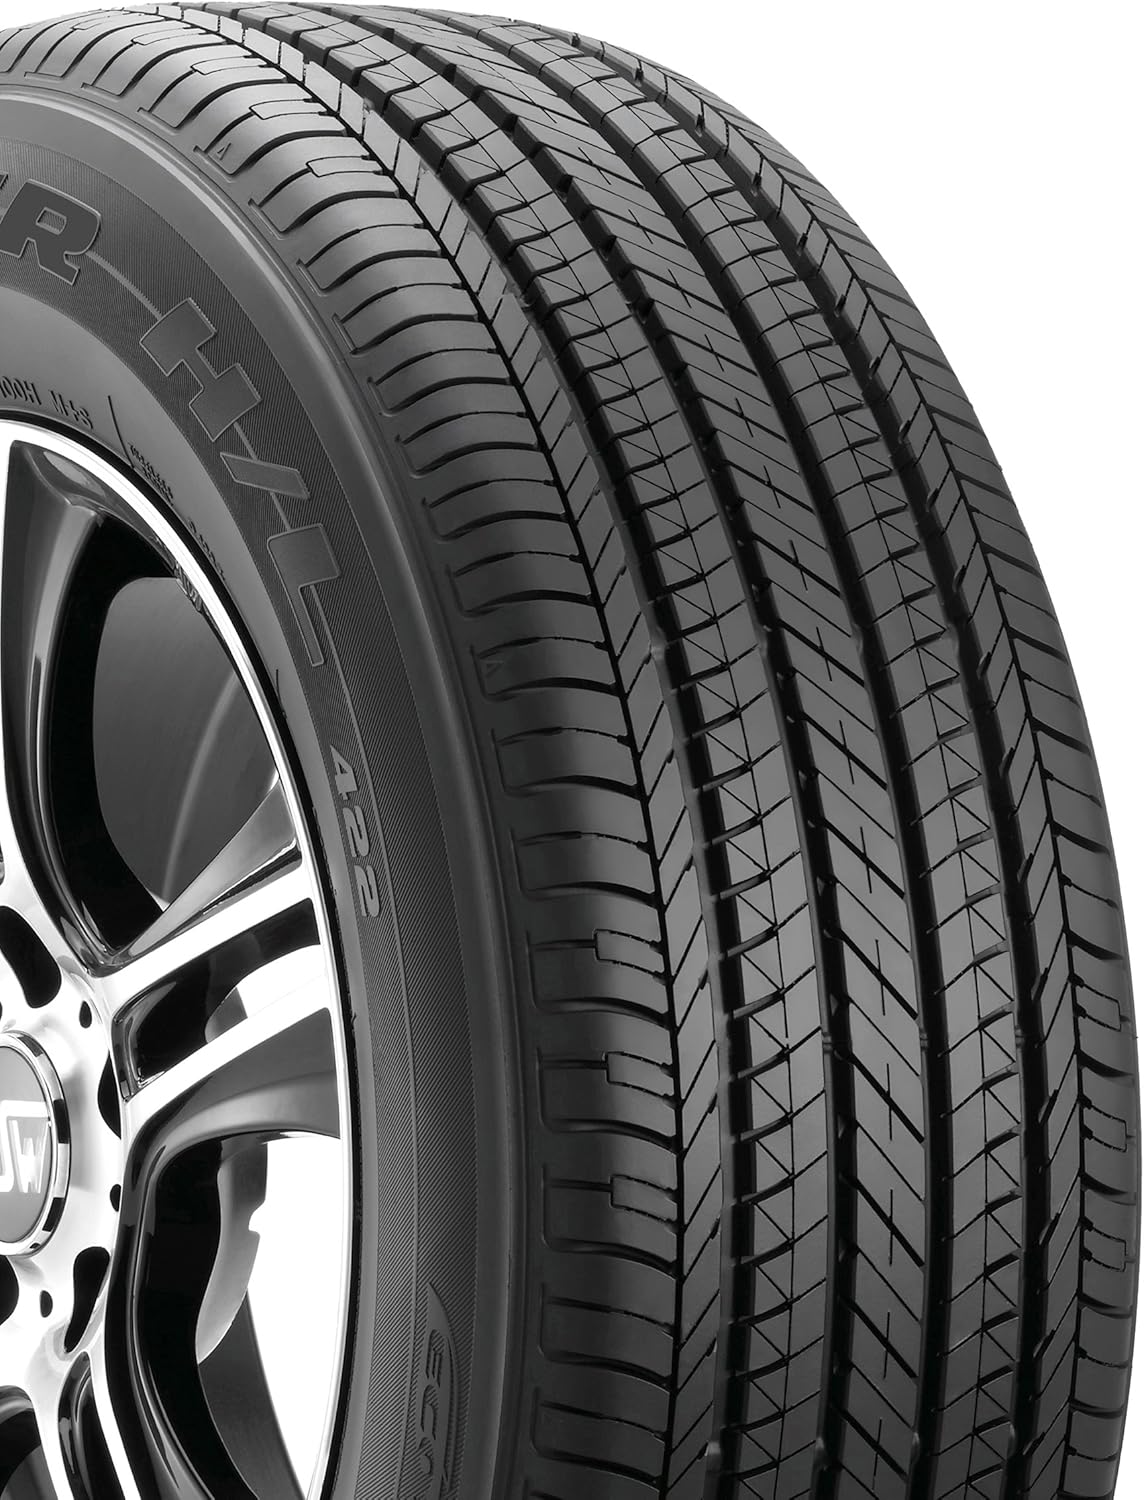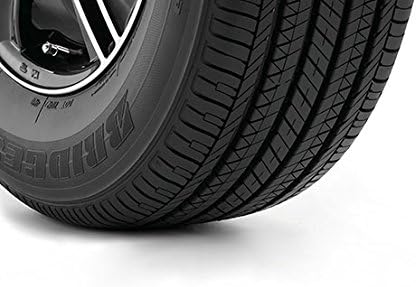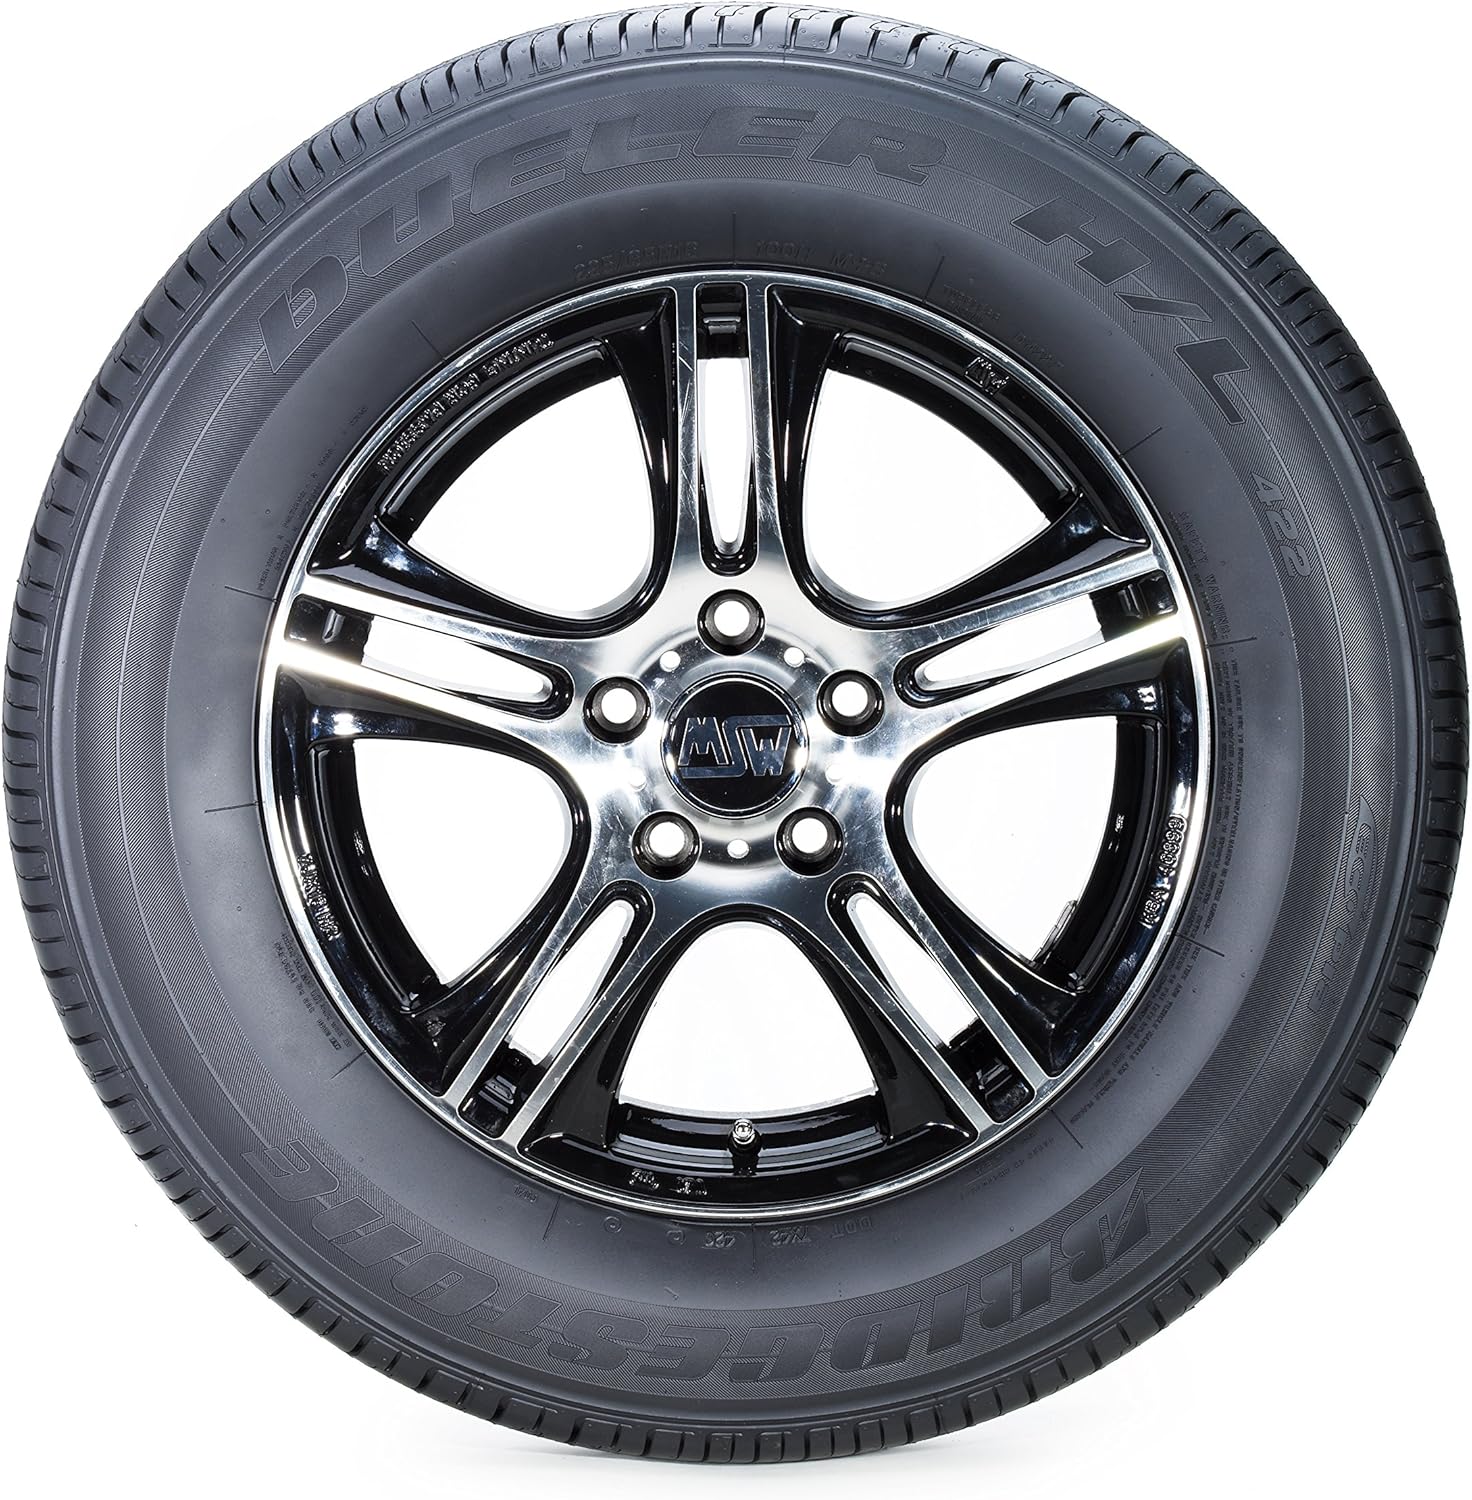
Bridgestone Dueler H/L 422 Ecopia SUV ECO Tire 235/55R19 105 H Extra Load
Category: Automotive
The Bridgestone Dueler H/L 422 Ecopia is an ecologically oriented Crossover/SUV Touring, All-Season tire developed for the drivers of small- and medium-sized crossover and sport utility vehicles. They combine year-round traction, handling and comfort with reduced environmental impact (as compared to the Bridgestone Dueler H/L Alenza).
Features: Fuel Saver Sidewall Compound Helps Lower Rolling Resistance By Returning More Energy Back To The Tire And Helps Reduce Heat Generation As Compared To A Traditional Sidewall. | Continuous Ribs Provide Traction And Reduce Heat Buildup On Tread While Decreasing Noise. | Silica-Based Fuel Saving Tread Compound Helps To Deliver Mproved Rolling Resistance, Which Contributes To Reduced Fuel Consumption And CO2 Emissions While Delivering Strong Wet Traction. | Circumferential Grooves Help Channel Water Out Of The Footprint Area To Improve Resistance To Hydroplaning. | FUEL SAVER SIDEWALL COMPOUND - Helps lower rolling resistance by returning more energy back to the tire and helps reduce heat generation as compared to a traditional sidewall | CONTINUOUS RIBS - Provide traction and reduce heat buildup on tread while decreasing noise | SILICA-BASED FUEL SAVING TREAD COMPOUND - Helps to deliver improved rolling resistance, which contributes to reduced fuel consumption and CO2 emissions while delivering strong wet traction | CIRCUMFERENTIAL GROOVES - Help channel water out of the footprint area to improve resistance to hydroplaning